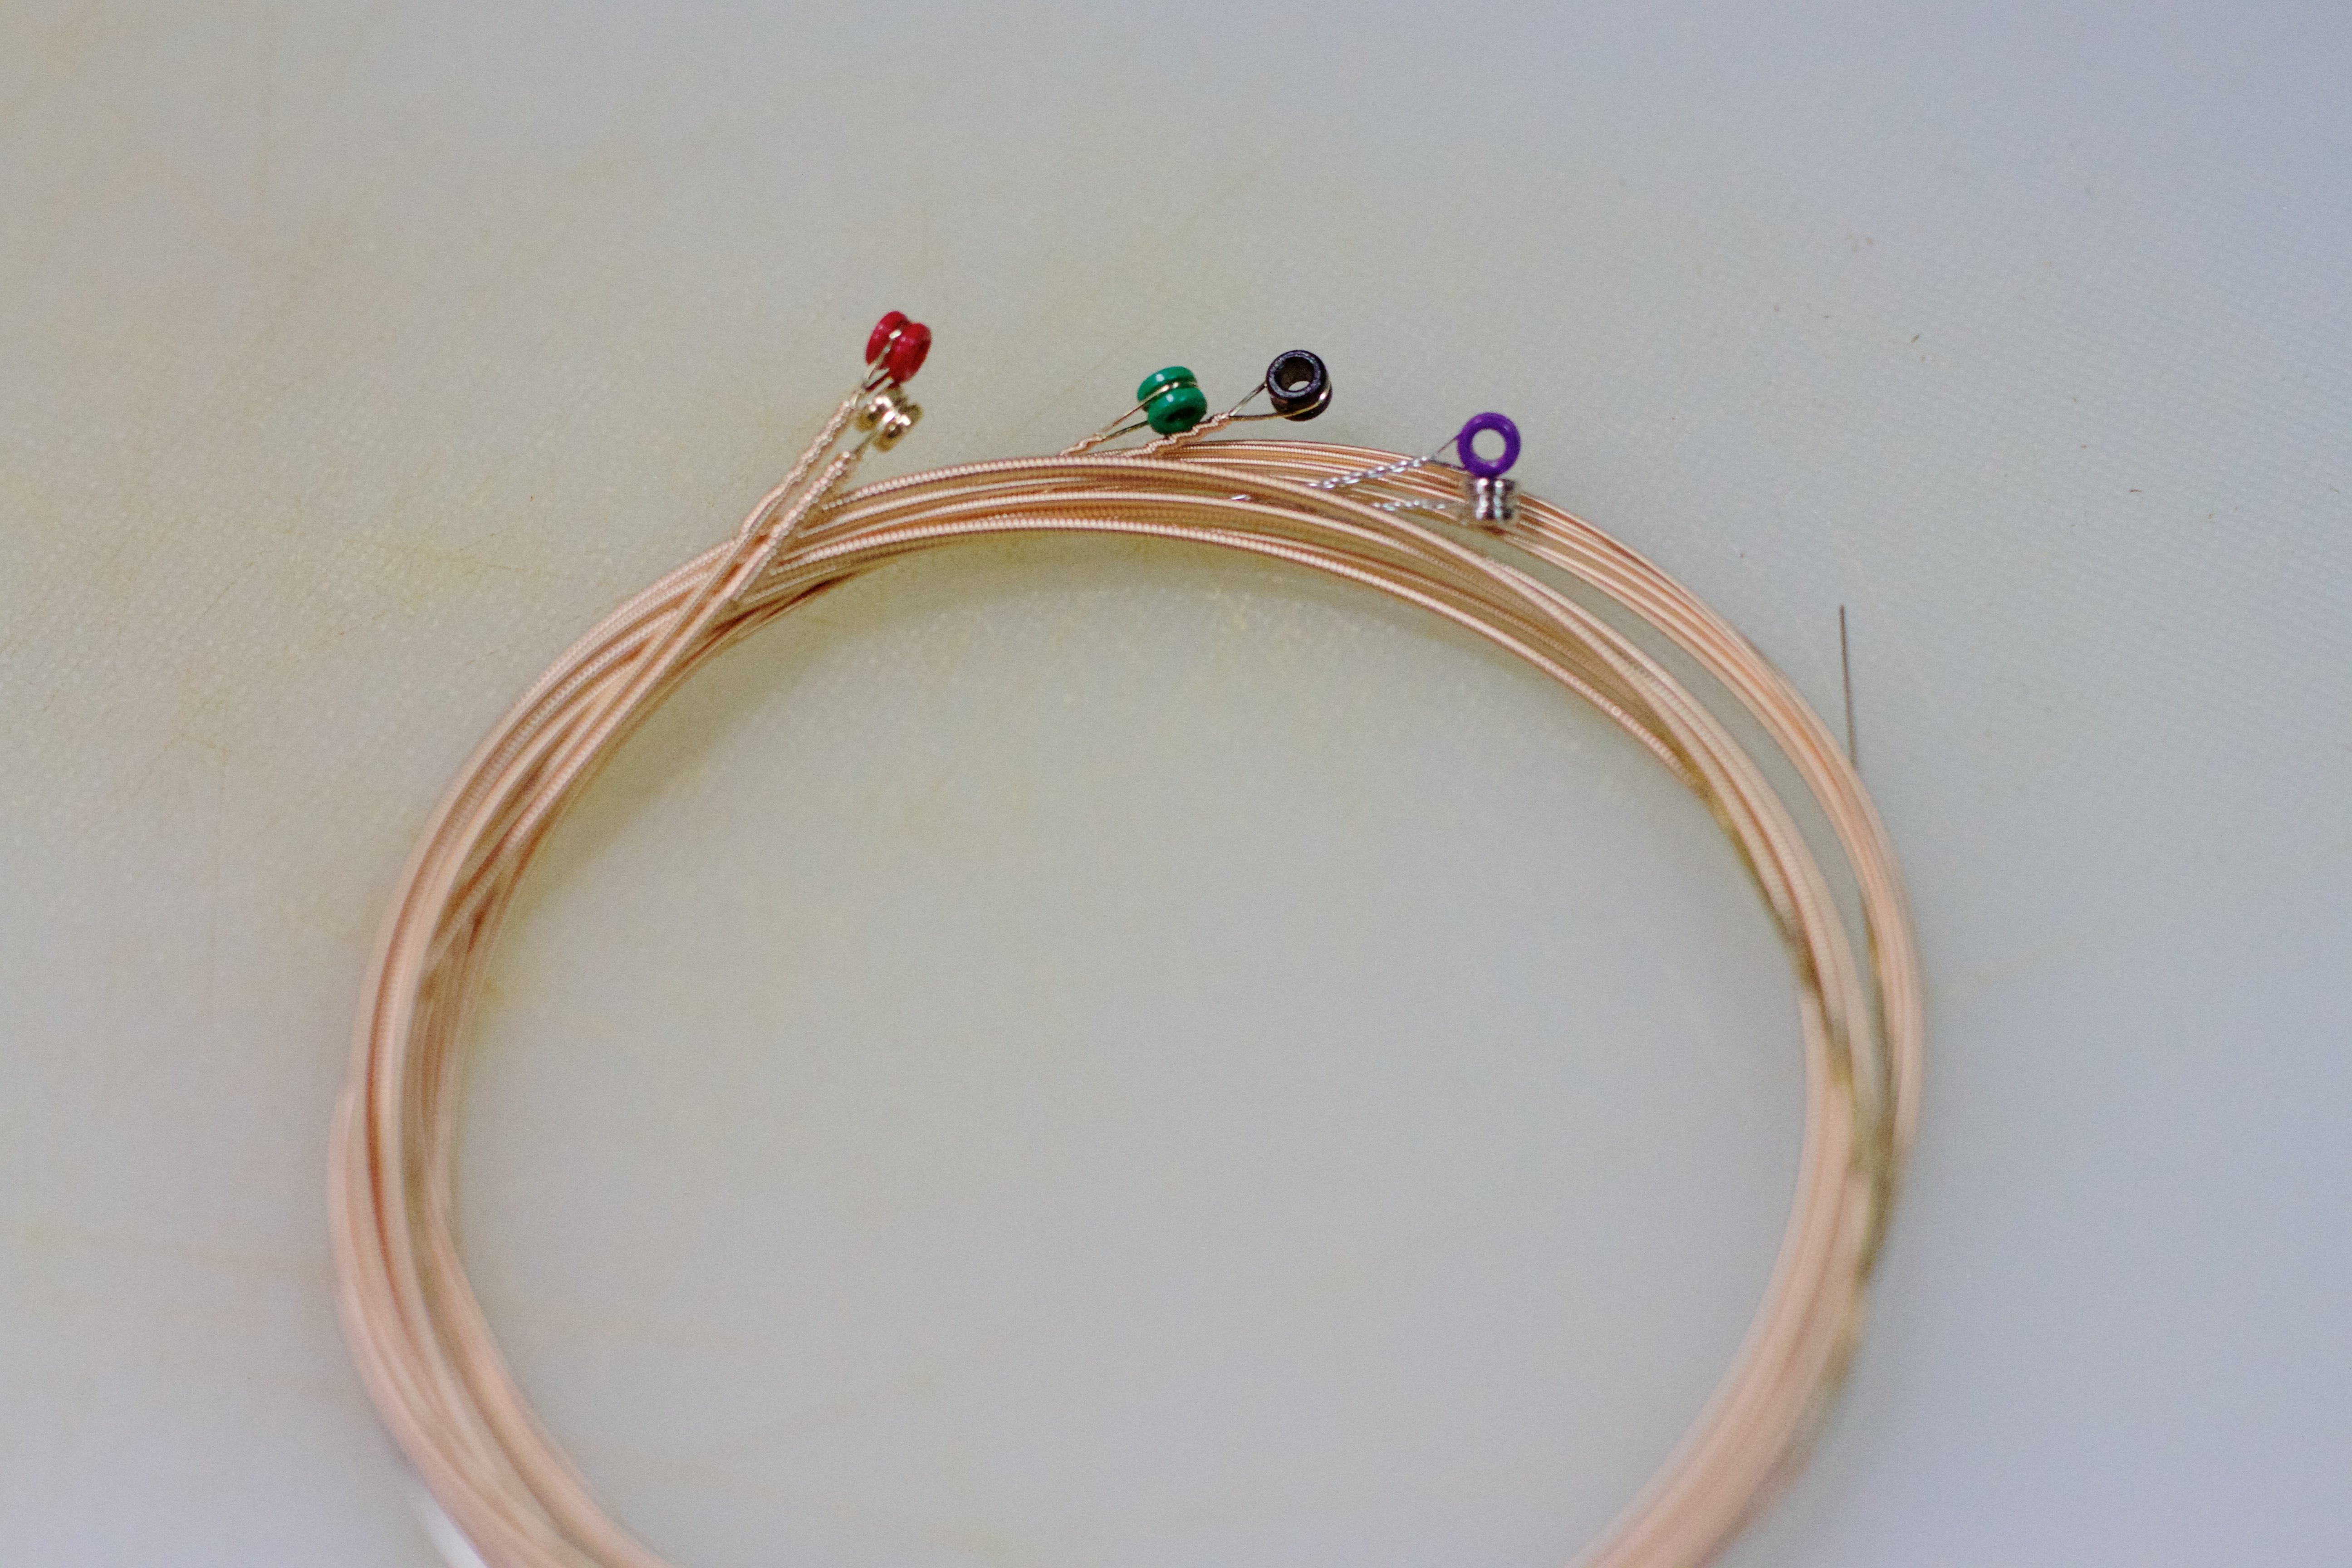
guitar, ear, circle, bangle, bracelet, jewellery, gemstone, fashion accessory